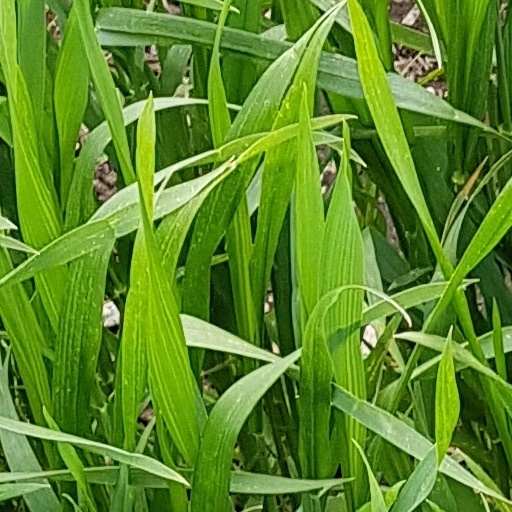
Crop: wheat